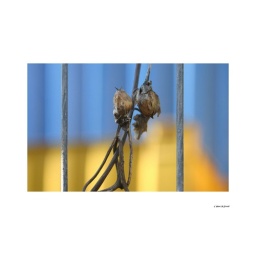
Deadhead flowers clinging to the fence surrounding &amp;quot;Aberdare Demolition&amp;quot; in Cwmbach